Bactris gasipaes

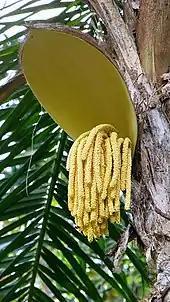
Inflorescence

The peach palm grows wild in well-drained soils with various physical and chemical conditions, including acid and poor soils, since it is assisted by its association with mycorrhizas. It is grown in climates with precipitations between 2 000 mm and 5 000 mm and annual mean temperatures exceeding 24 °C. The recommended altitude for commercial cultivation ranges from 0 to 900 m asl. Peach palm is occasionally found at higher altitudes of up to 1800m asl, as in Colombia's Cauca region El Tambo.